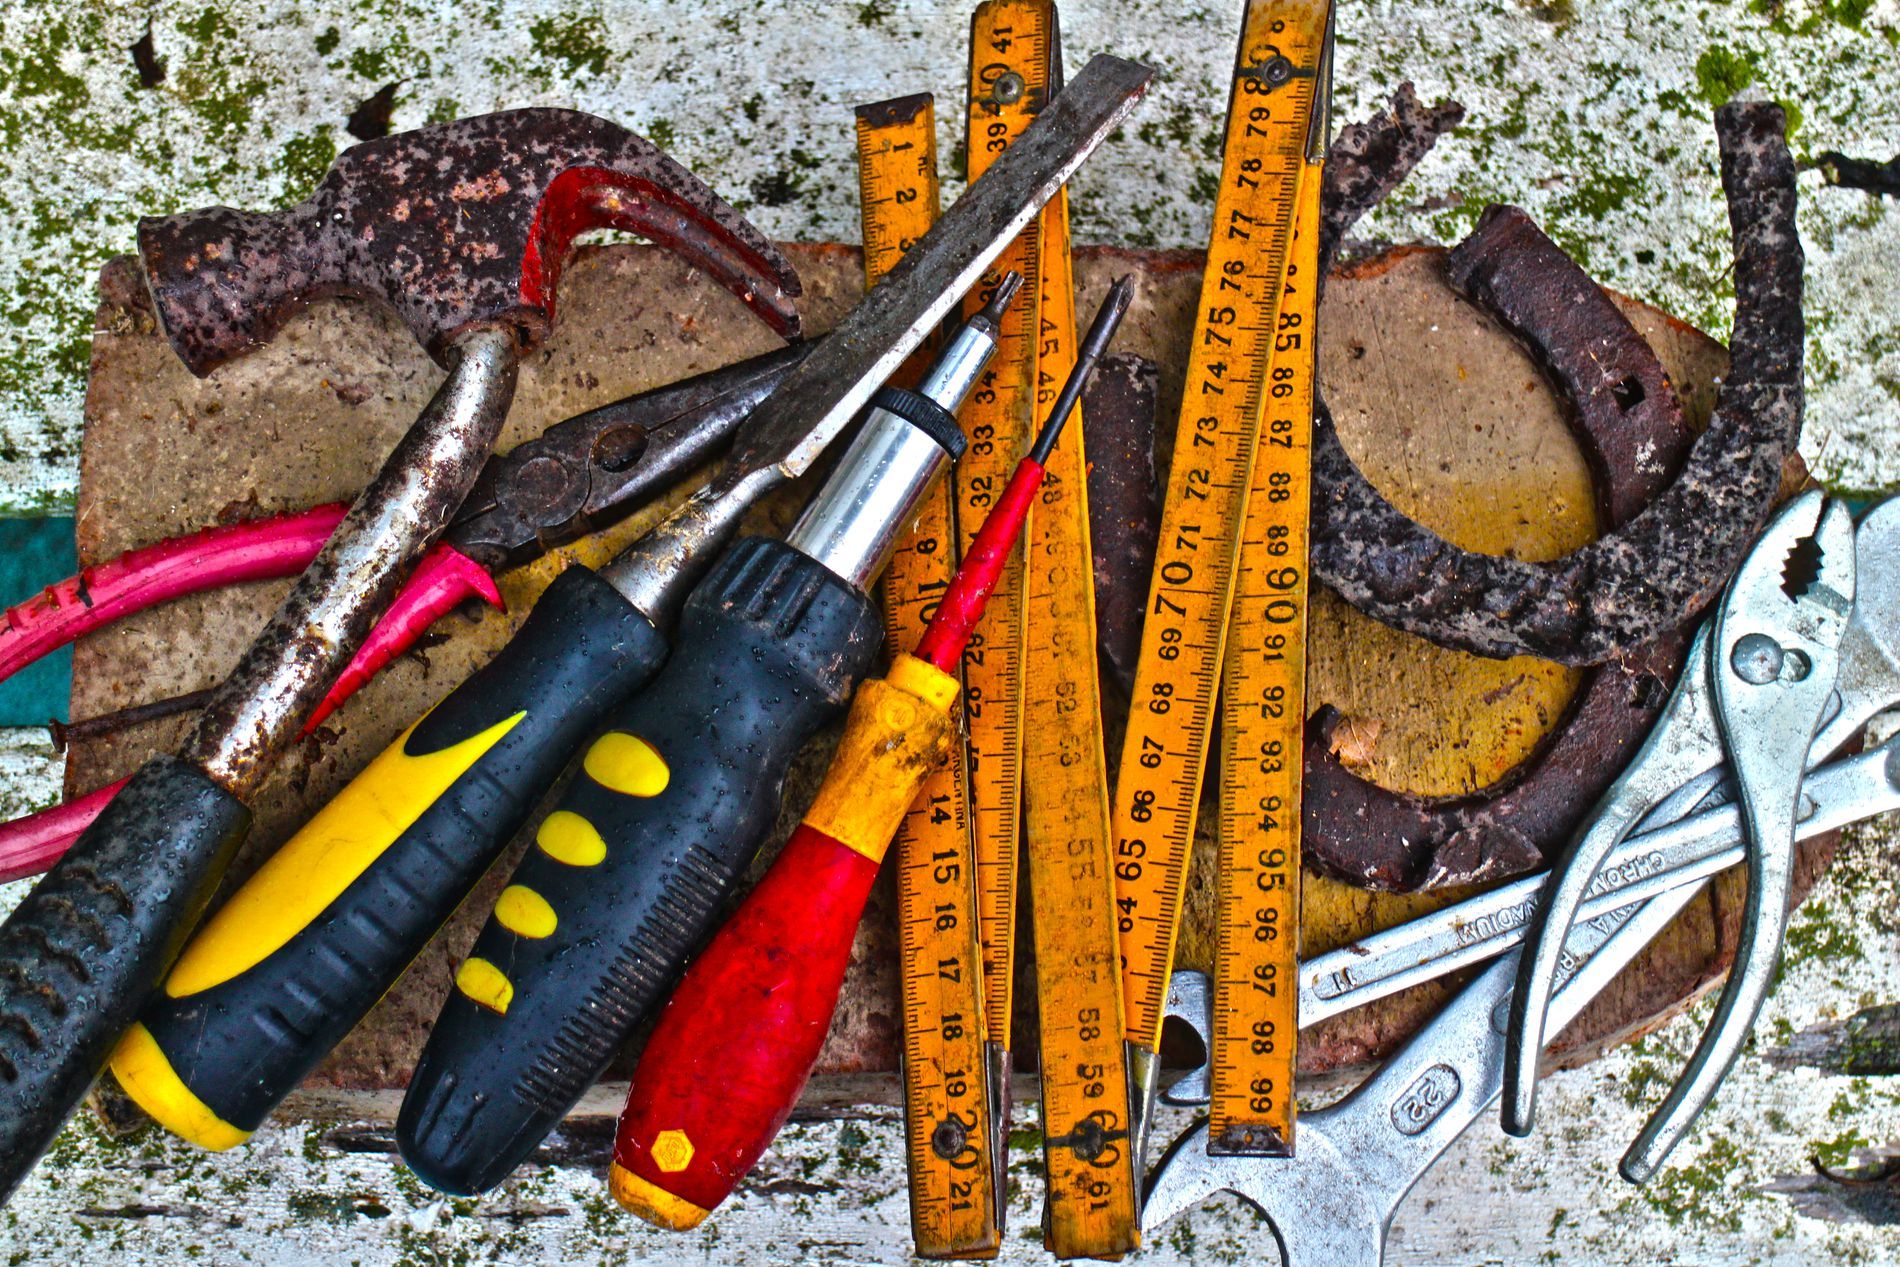
various tools
A collection of various tools lies.
 The tools include screwdrivers with yellow and red handles, pliers, wrenches, a rusty hammer, a chisel, folding wooden rulers, and rusty horseshoes.
The arrangement appears haphazard.
 The background is a light, weathered surface, possibly concrete.
A collection of work tools arranged on a concrete surface, including screwdrivers, pliers, and orange measuring rulers.
Angle Bird's eye view Top-down perspective.
The Colors palette features yellow, orange, red, black, and silver tools against a mottled beige/white background.
Style Close up still life photography.
Labels: Device, Screwdriver, Tool, Pliers, Corrosion, Rust, screwdrivers, pliers, chisel, wrenches, hammer, rulers, horseshoes, concrete
Camera: Canon Canon EOS M2
Lens: EF-M18-55mm f/3.5-5.6 IS STM, Canon EF-M 18-55mm f/3.5-5.6 IS STM
Aperture: F5
Exposure: 1/60 sec
ISO: 640
Focal length: 41.0 mm